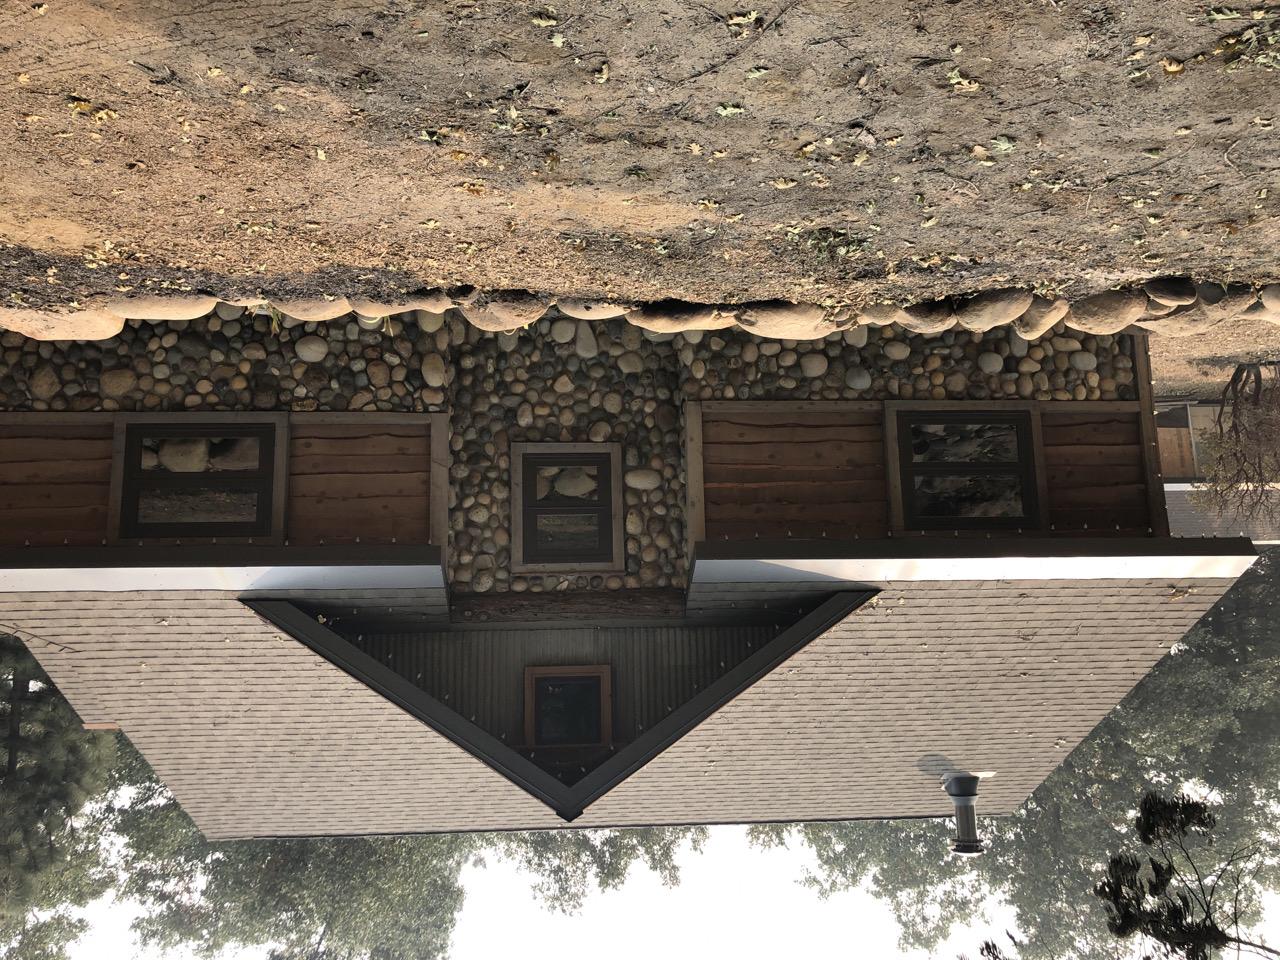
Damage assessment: no_damage